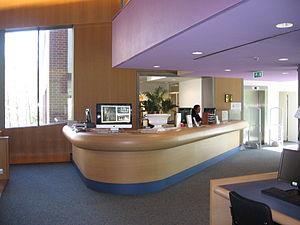
La Bibliothèque du Palais de la Paix est une bibliothèque d'études et spécialisée dans le droit international. Elle est située dans le Palais de la Paix de La Haye et a été créée pour soutenir les autres institutions logées dans le Palais.